Kutisvara

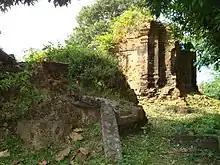
Collapsed towers of Kutisvara

Kutisvara or Kdei So is a small brick temple consisting of three towers in ruined condition. It is the site of Kuti, mentioned in the stele of Sdok Kok Thom in connection with the 9th century of Jayavarman II. Besides, an inscription found on a stone reused for the building of Banteay Kdei next door mentions dedication to Shiva and the erection of two statues of Vishnu and Brahma by Shivacarya, one of Rajendravarman's priests in the 10th century.